K: Missing Kings

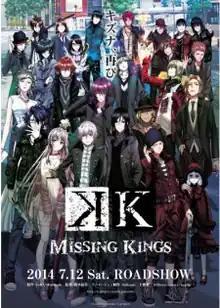
Japanese theatrical release poster

K: Missing Kings is a 2014 Japanese animated film based on the "K" anime series. The movie takes place one year after the anime in the summer. The movie was released on July 12, 2014.